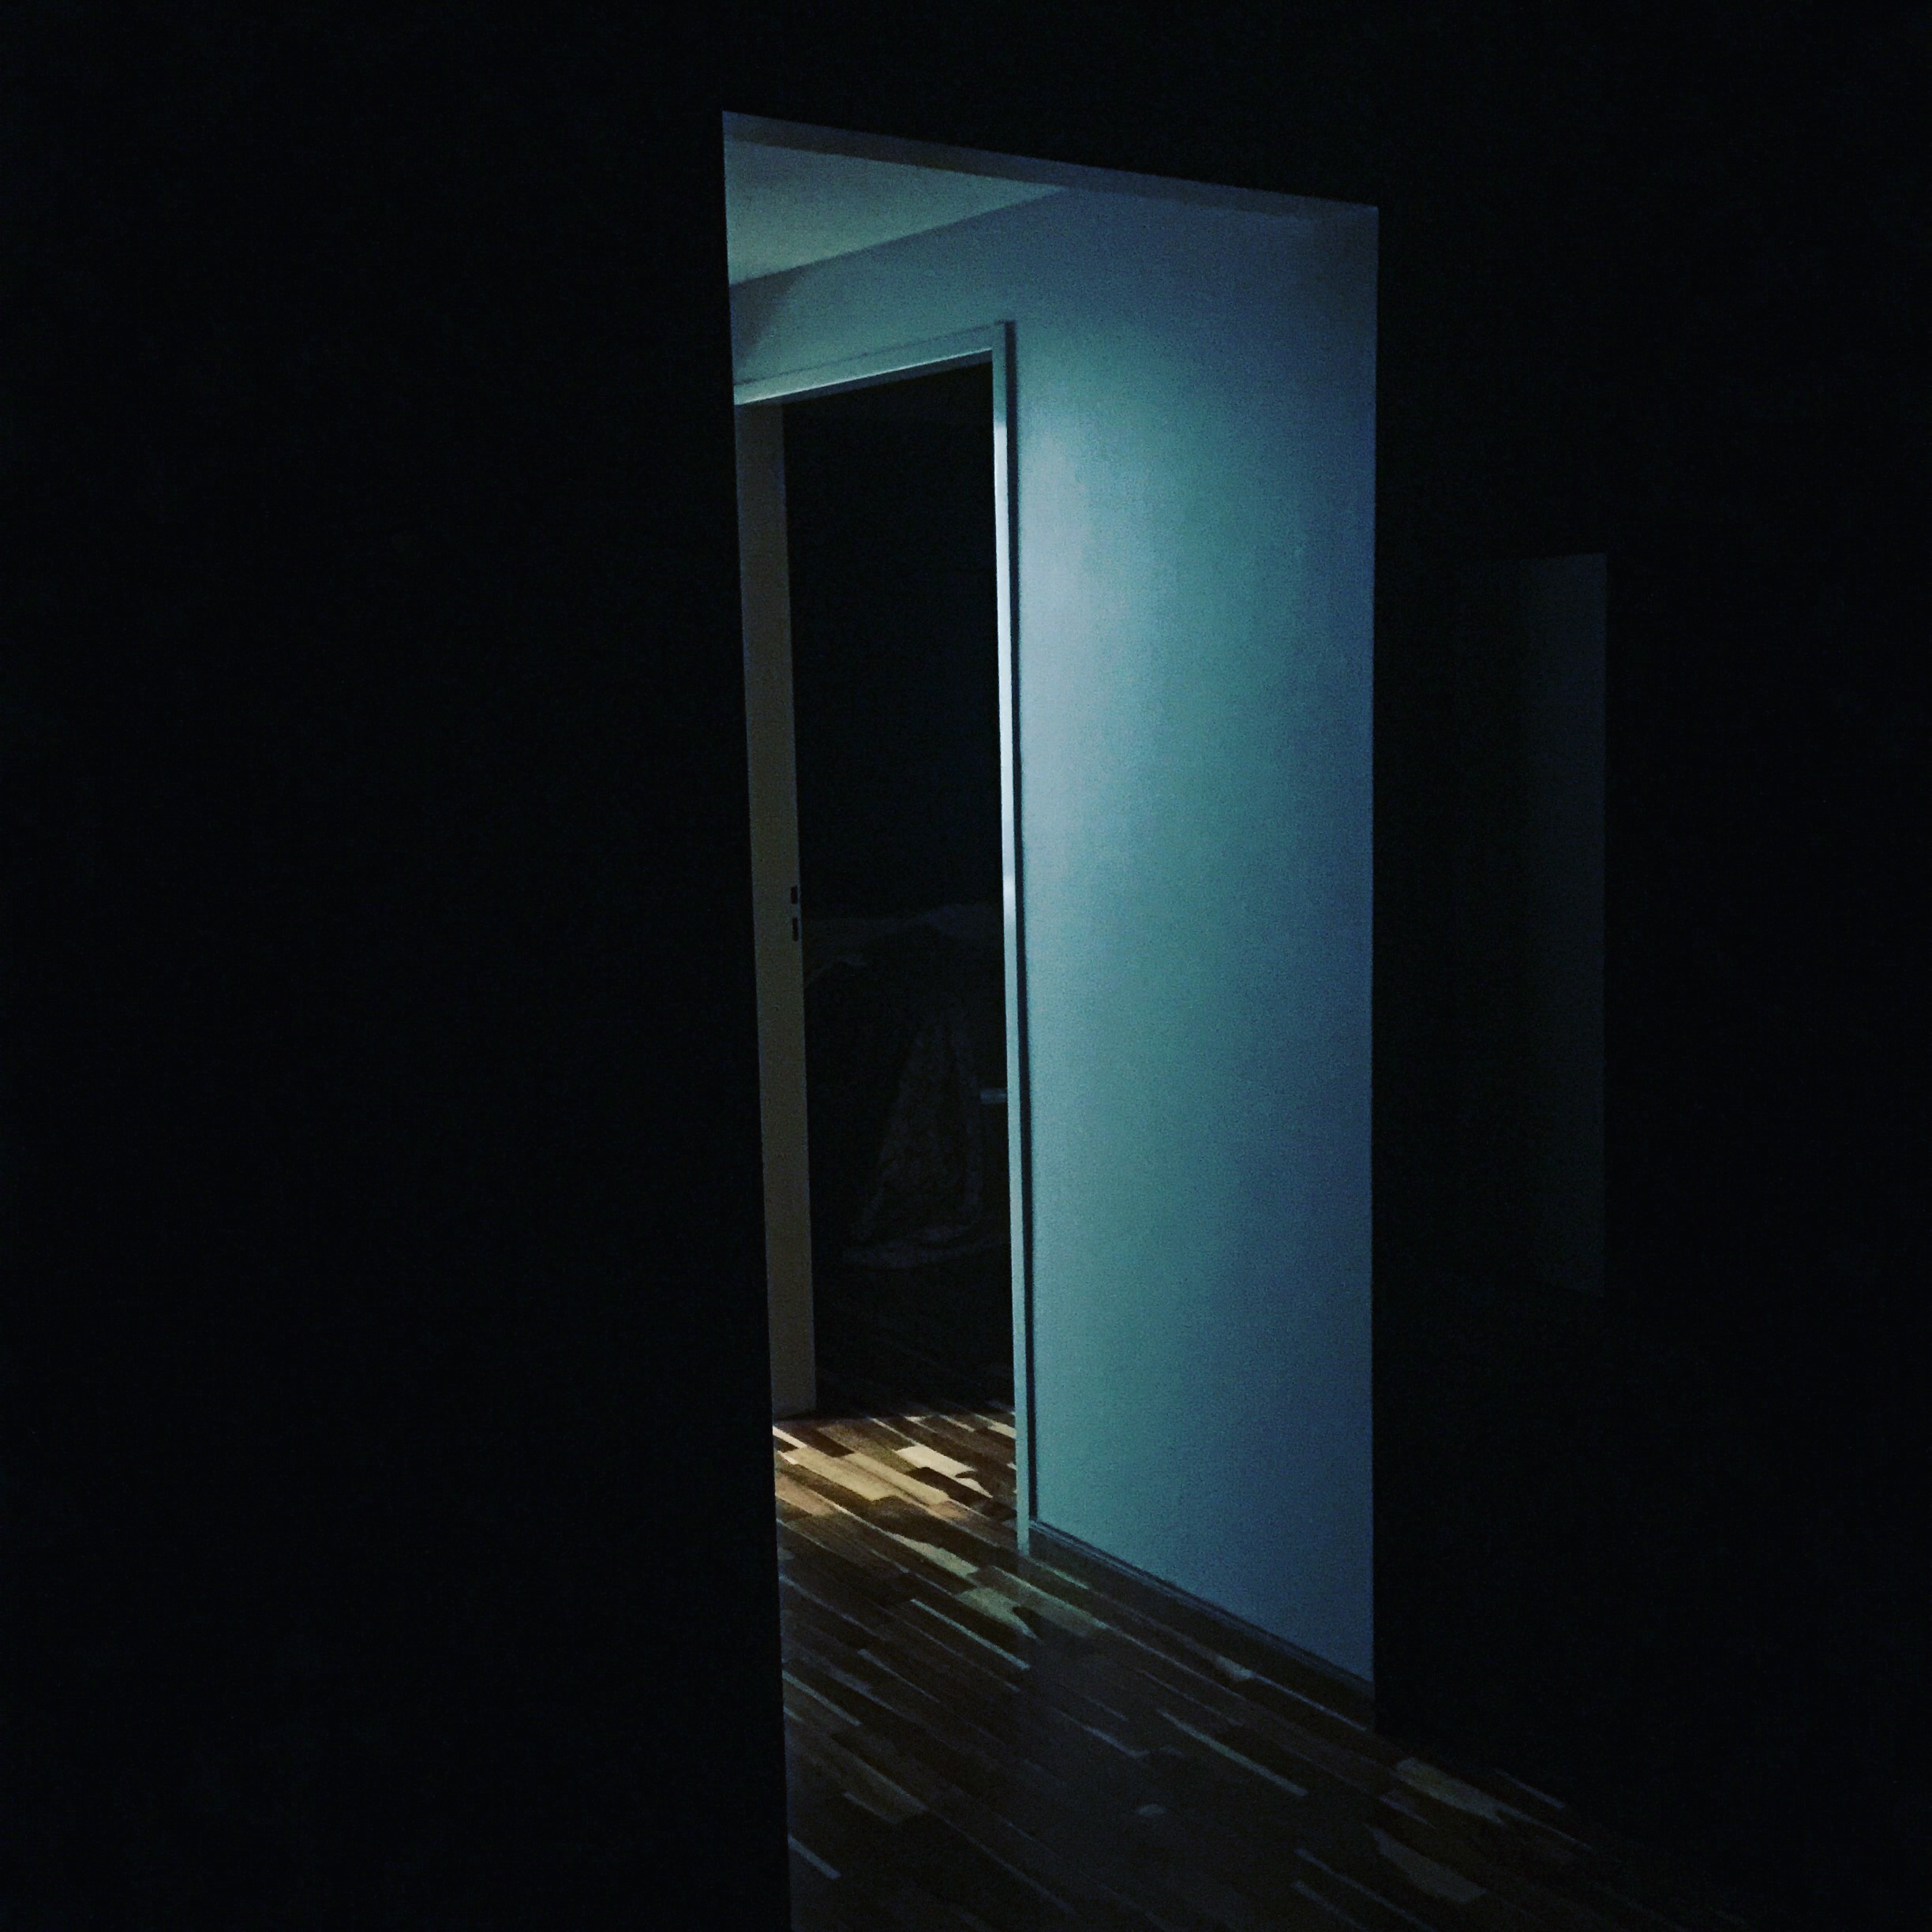
iphone, light, structure, wall, column, darkness, blue, lighting, light fixture, instagram, argentina, shape, iphoneography, project365, squareformat, rodrigoparedes, buenosaires, ar, 160378, 160378com, www160378com, iphone6plus, 204